Stanisław Waltoś

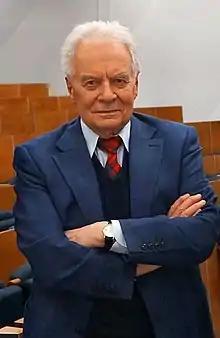

Stanisław Marian Waltoś (born 9 February 1932) is a Polish legal scholar and academic specializing in criminal law and legal history, professor of legal sciences, member of the Polish Academy of Sciences and the Polish Academy of Learning, professor of the Jagiellonian University, who was Head of the Department of Criminal Proceedings at the Faculty of Law of the Jagiellonian University from 1974, as well as the director of the Jagiellonian University Museum between 1977 and 2011.